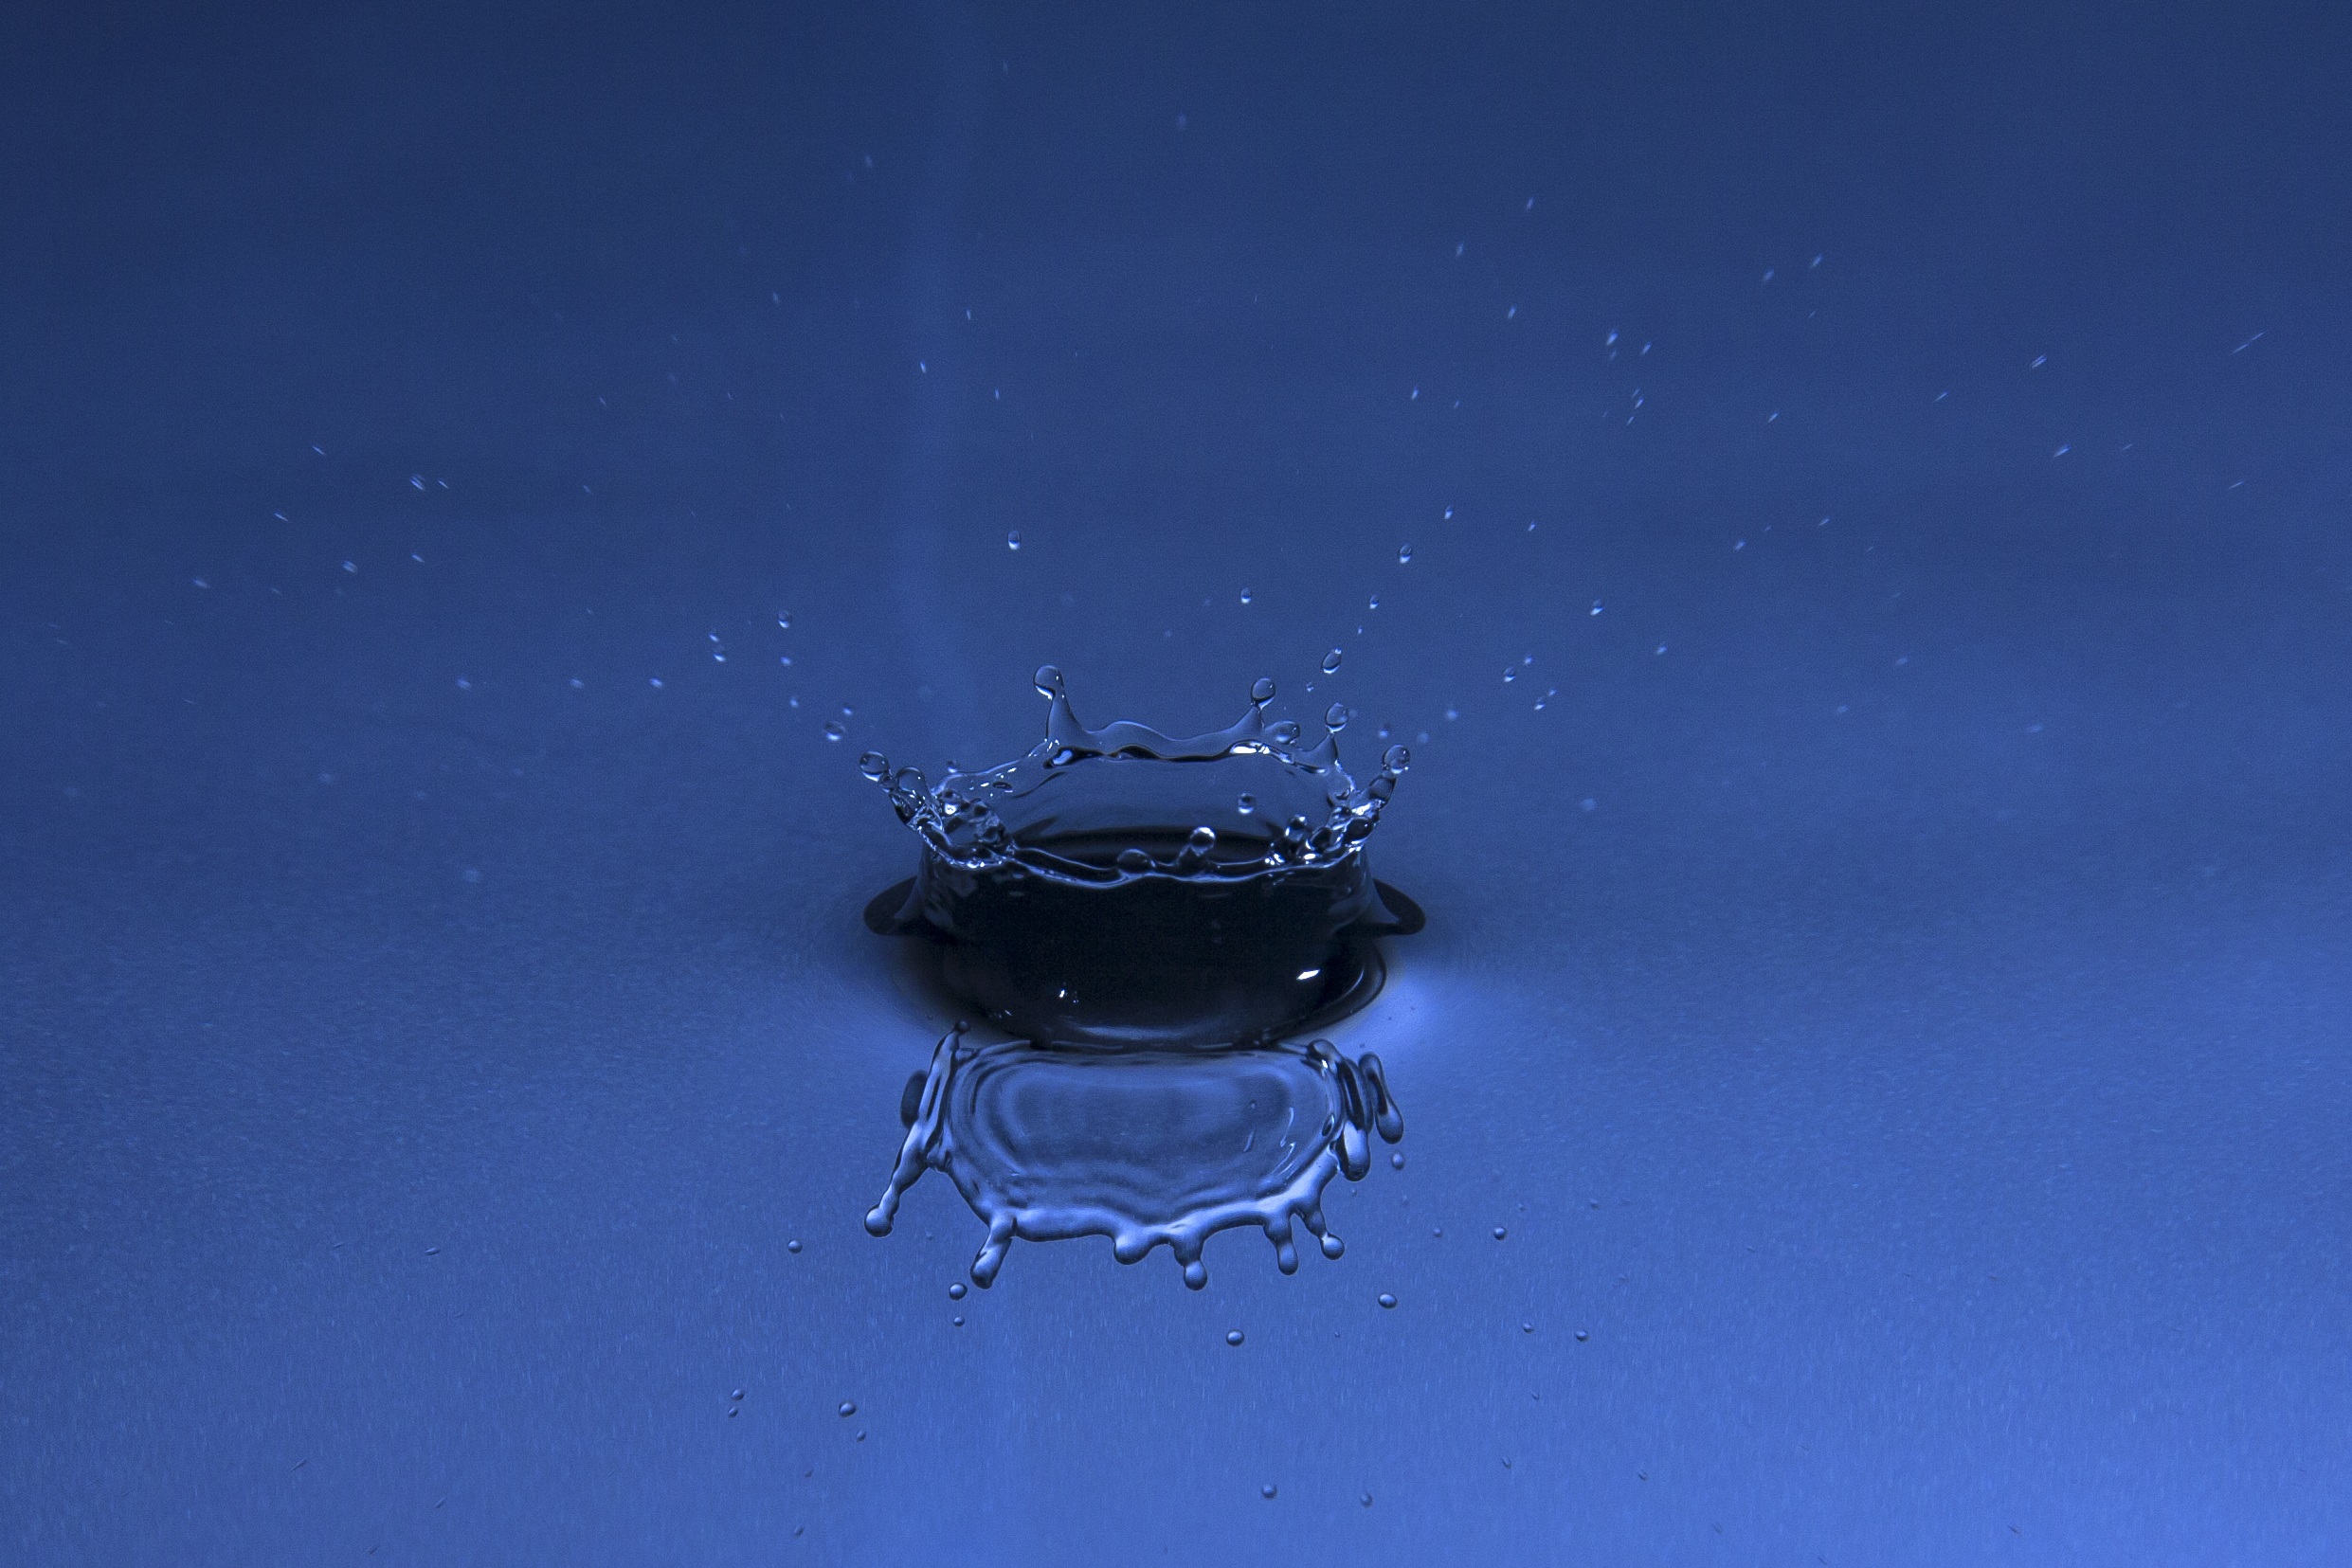
water, droplet, drop, liquid, sky, water drop, ripple, clear, splash, insect, macro, blue, splashing, circle, invertebrate, falling, crown, beetle, macro photography, atmosphere of earth